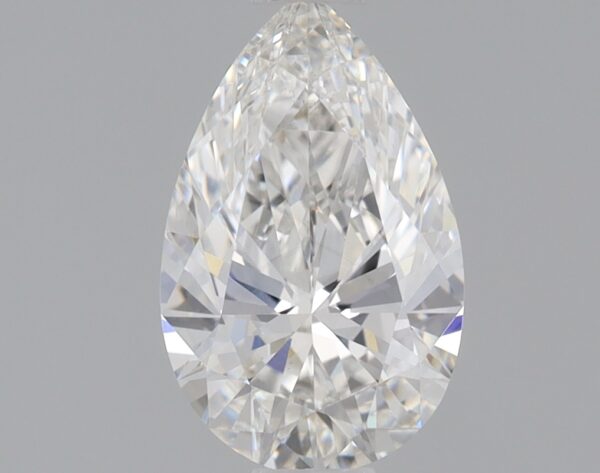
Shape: pear
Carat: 0.75
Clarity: VS2
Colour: F
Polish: EX
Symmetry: EX
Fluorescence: NONE
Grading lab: IGI
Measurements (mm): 8.19 x 5.13 x 3.07